List of bicycle-sharing systems

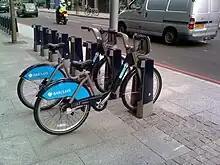
Barclays Cycle Hire, London, UK started in 2010.

In 2007, (another source gives early 2008) London mayor Ken Livingstone promised that an extensive bicycle-sharing system modelled on the Paris Vélib' system would be introduced in London during his final term in office. The scheme was not completed until Boris Johnson was in office, and consequently became known informally as "Boris Bikes". With initial sponsorship from Barclays and later Santander, Transport for London launched the scheme in 2010. Hire under 30 minutes is free from special bicycle stands across the city, after a daily, monthly, or annual charge has been paid.